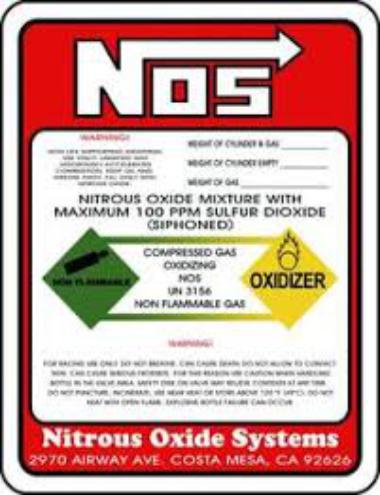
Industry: Others